Aprilis

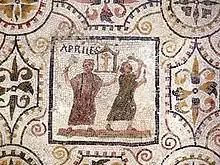
April panel from a Roman mosaic of the months (from El Djem, Tunisia, first half of 3rd century AD)

Aprilis or mensis Aprilis (April) was the second month of the ancient Roman calendar in the classical period, following "Martius" (March) and preceding "Maius" (May). On the oldest Roman calendar that had begun with March, "Aprilis" had been the second of ten months in the year. April had 29 days on calendars of the Roman Republic, with a day added to the month during the reform in the mid-40s BC that produced the Julian calendar.